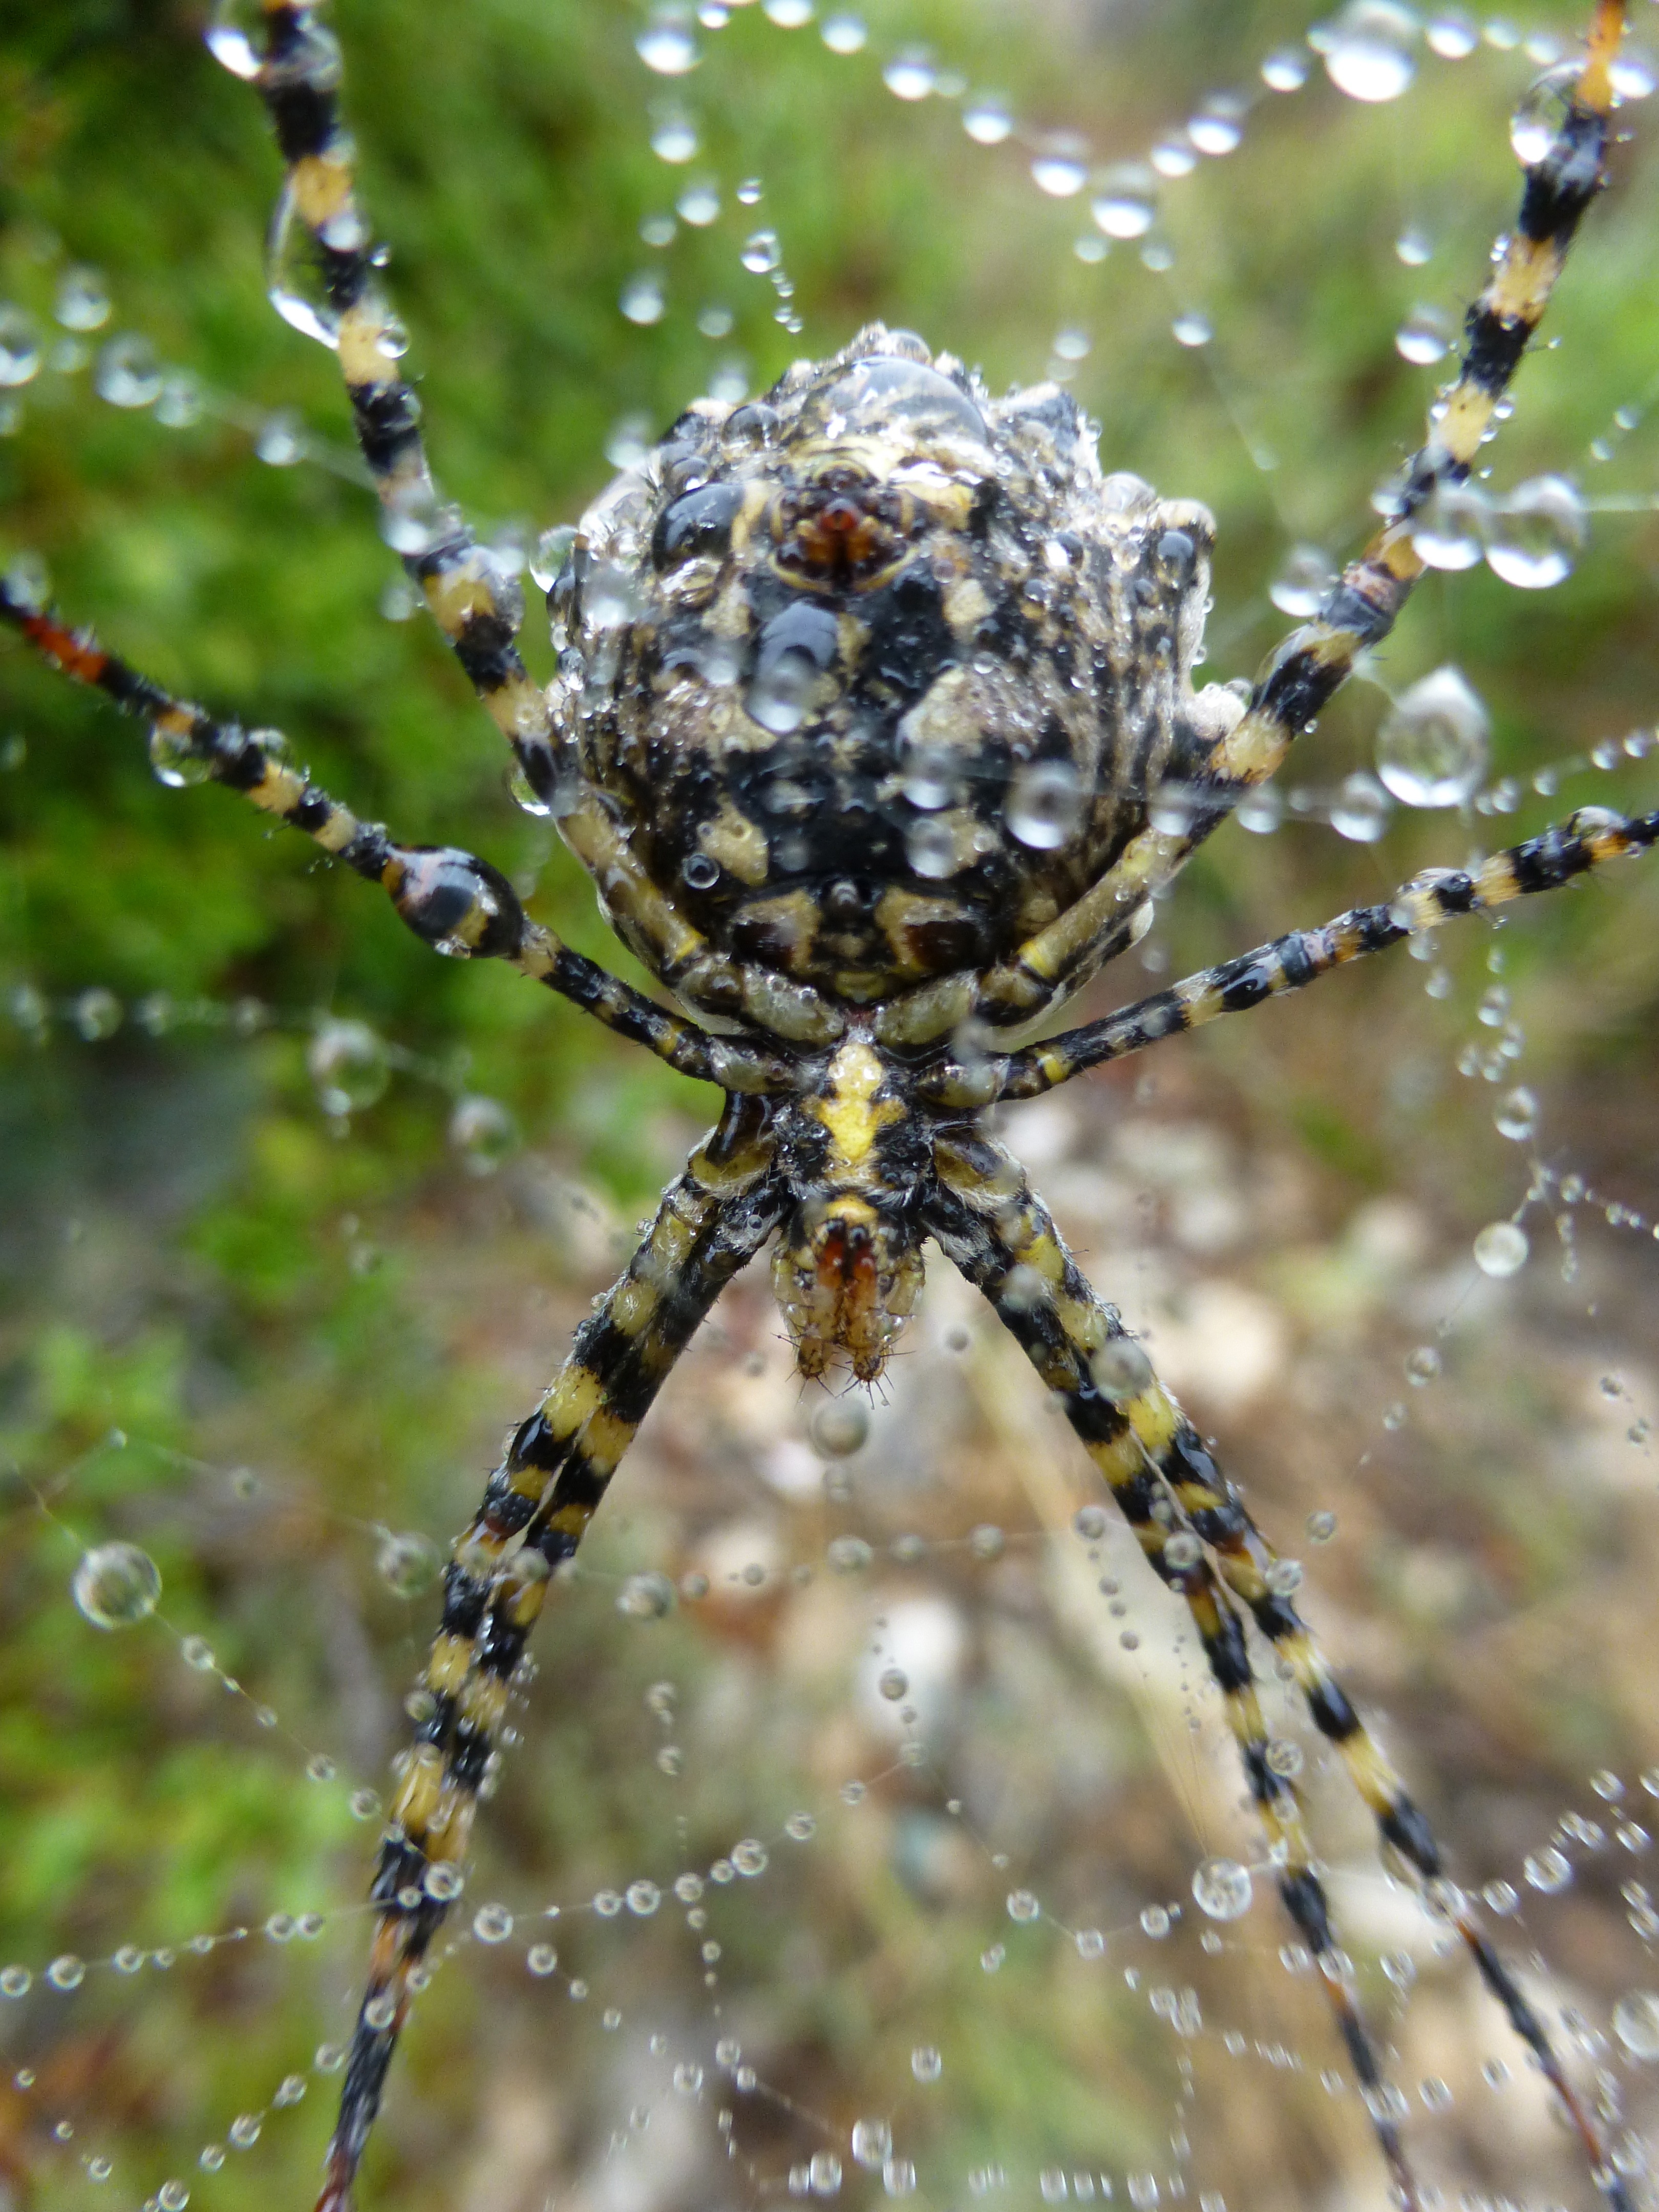
nature, photography, flower, wildlife, insect, fauna, invertebrate, spider web, close up, spider, animals, arachnid, argiope, network, macro photography, arthropod, european garden spider, wolf spider, araneus, orb weaver spider, yellow garden spider